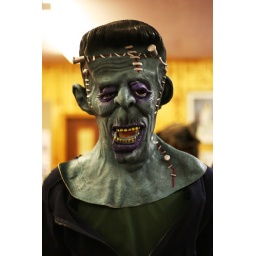
Cdt Cooper - looking a bit green - must be all the standing around on parade !!!